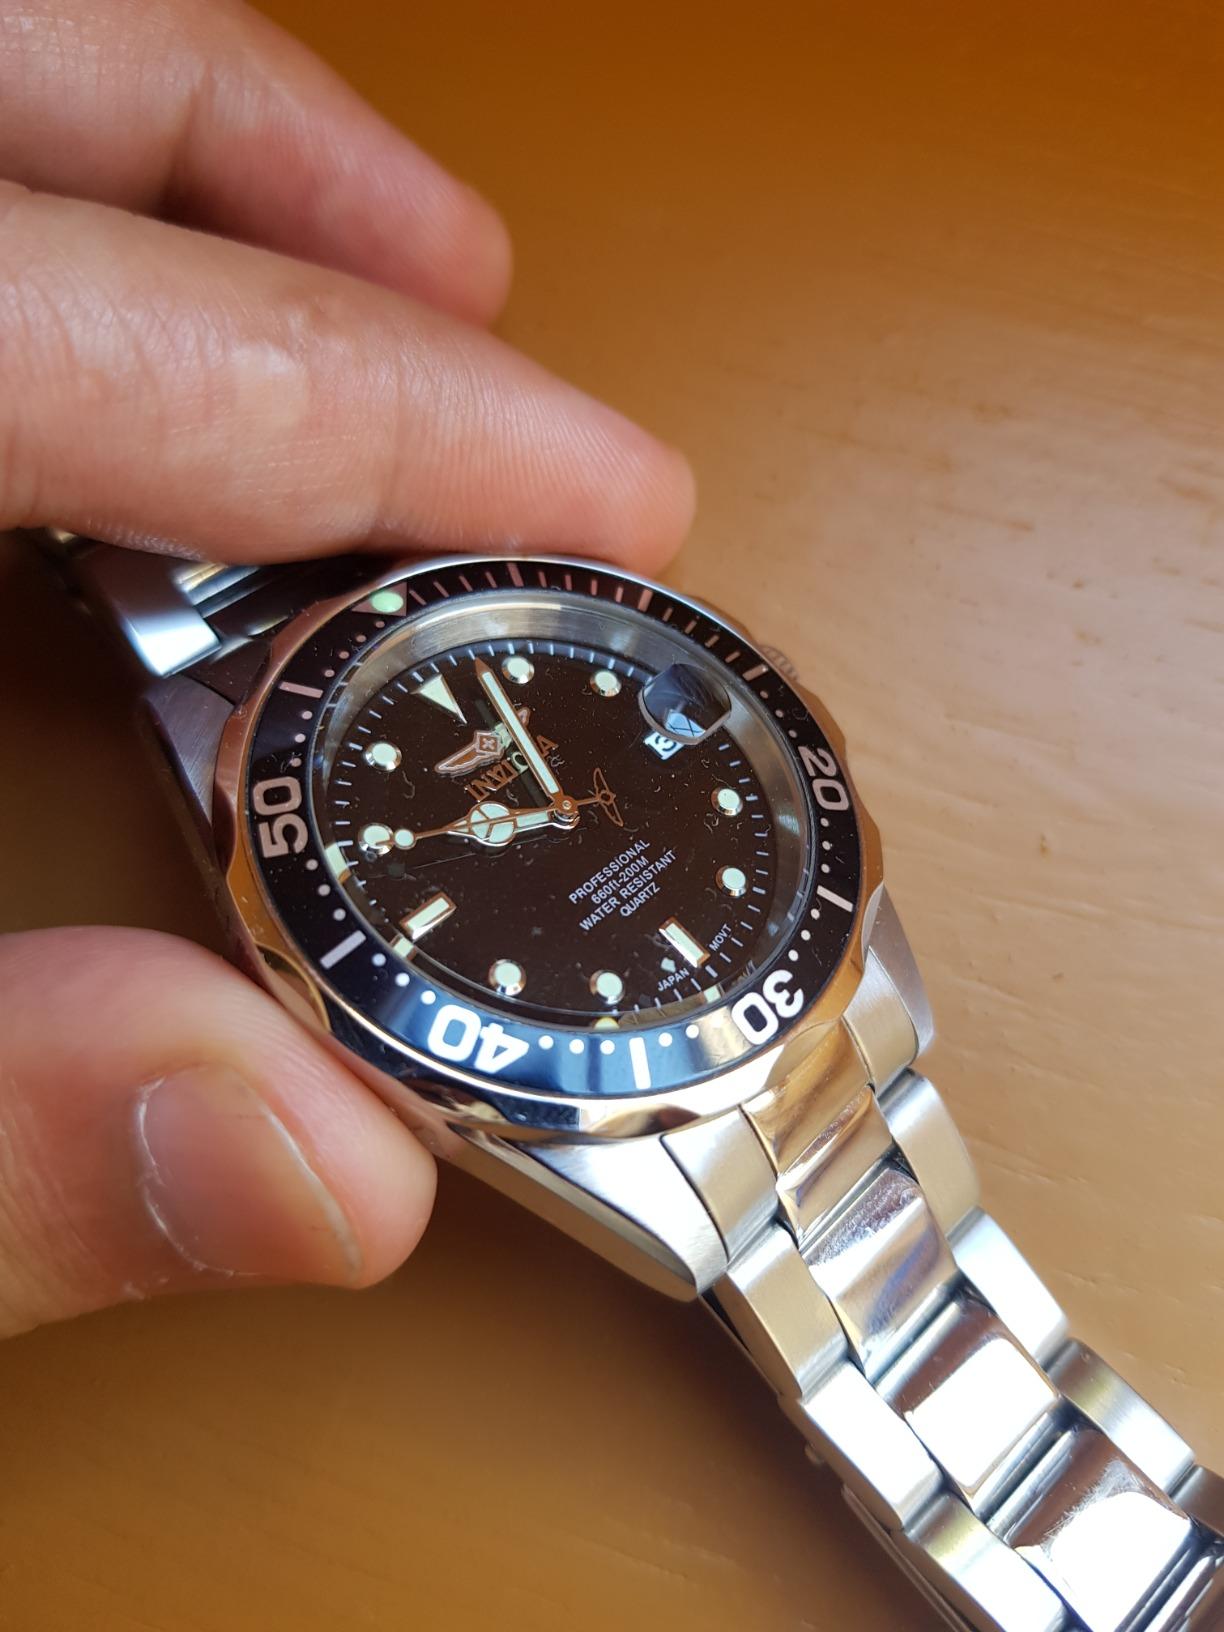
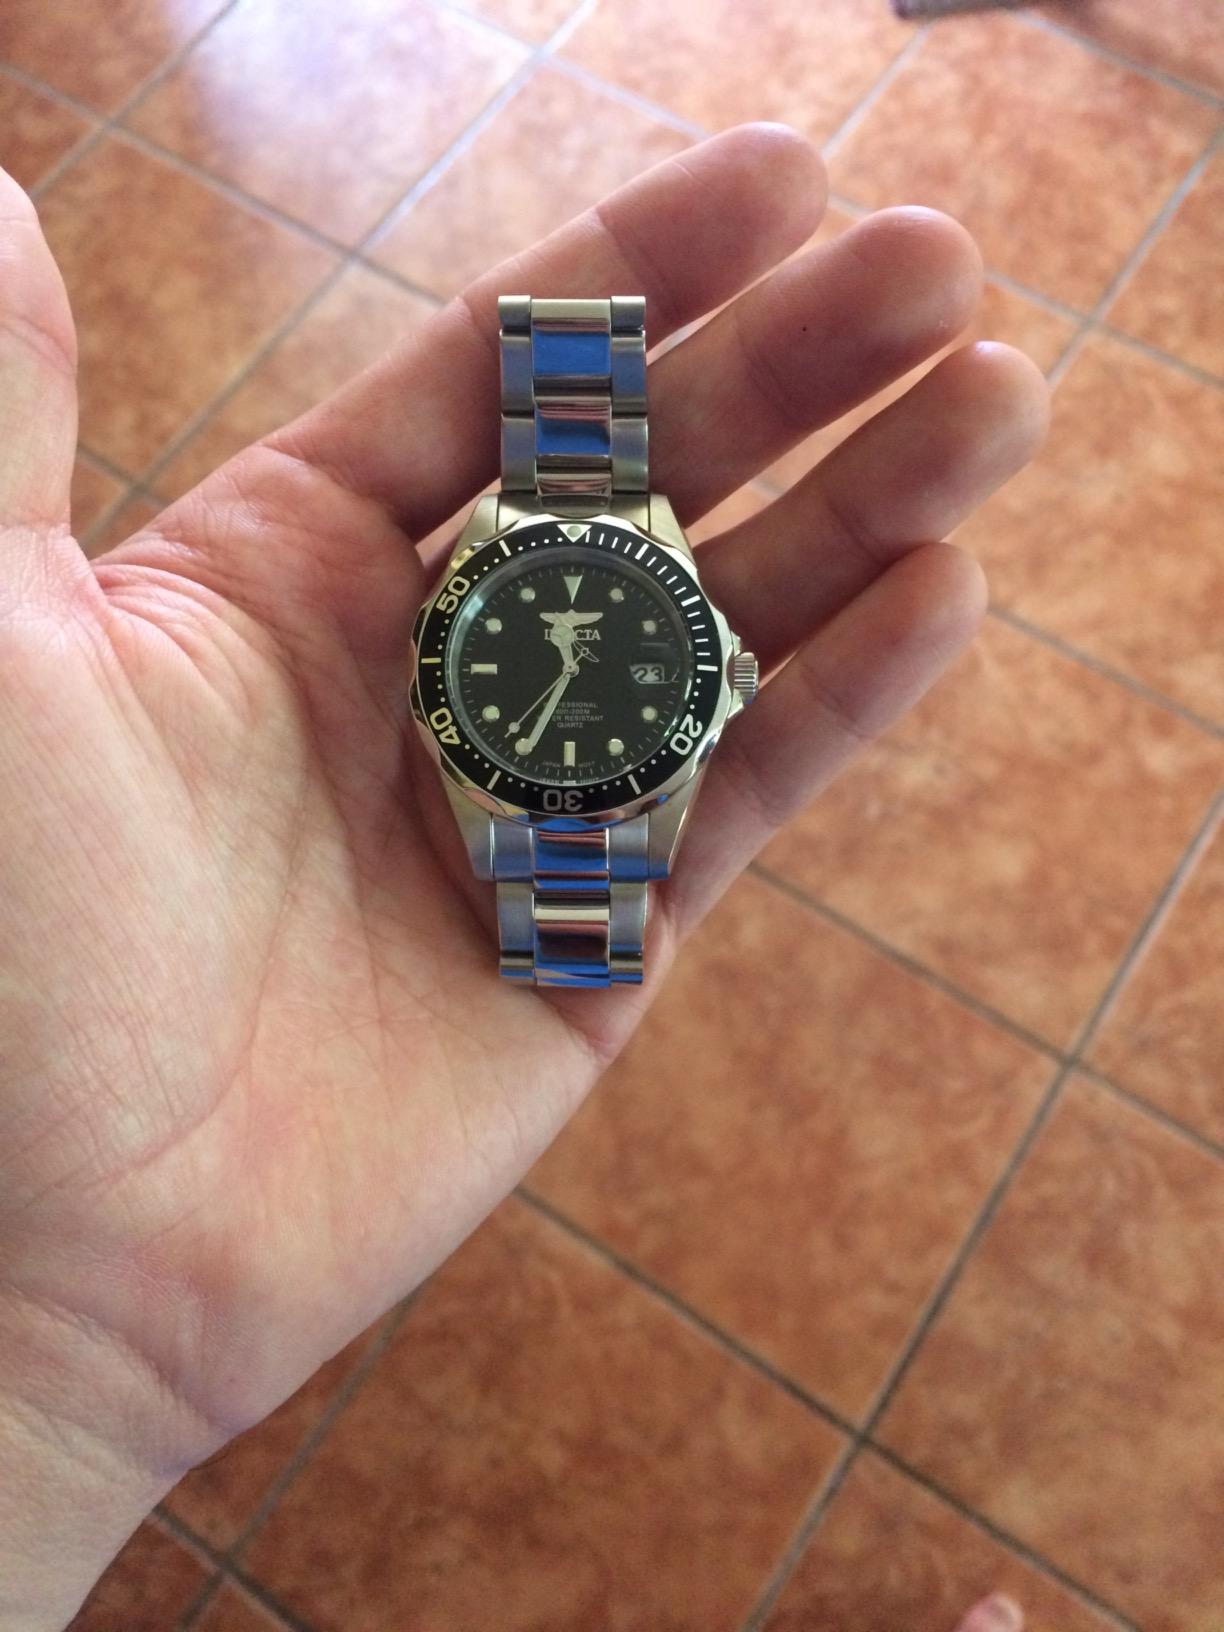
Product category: accessories_watch
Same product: yes